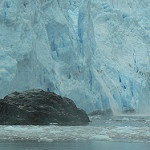
Scene: Outdoor